Hong Leong Building

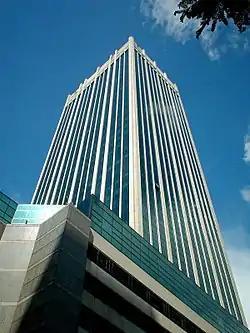

Hong Leong Finance Building is a high-rise office skyscraper in the central business district of Singapore. This is the flagship building of Hong Leong Holdings Limited. It is located on 16 Raffles Quay, in the zone of Raffles Place.